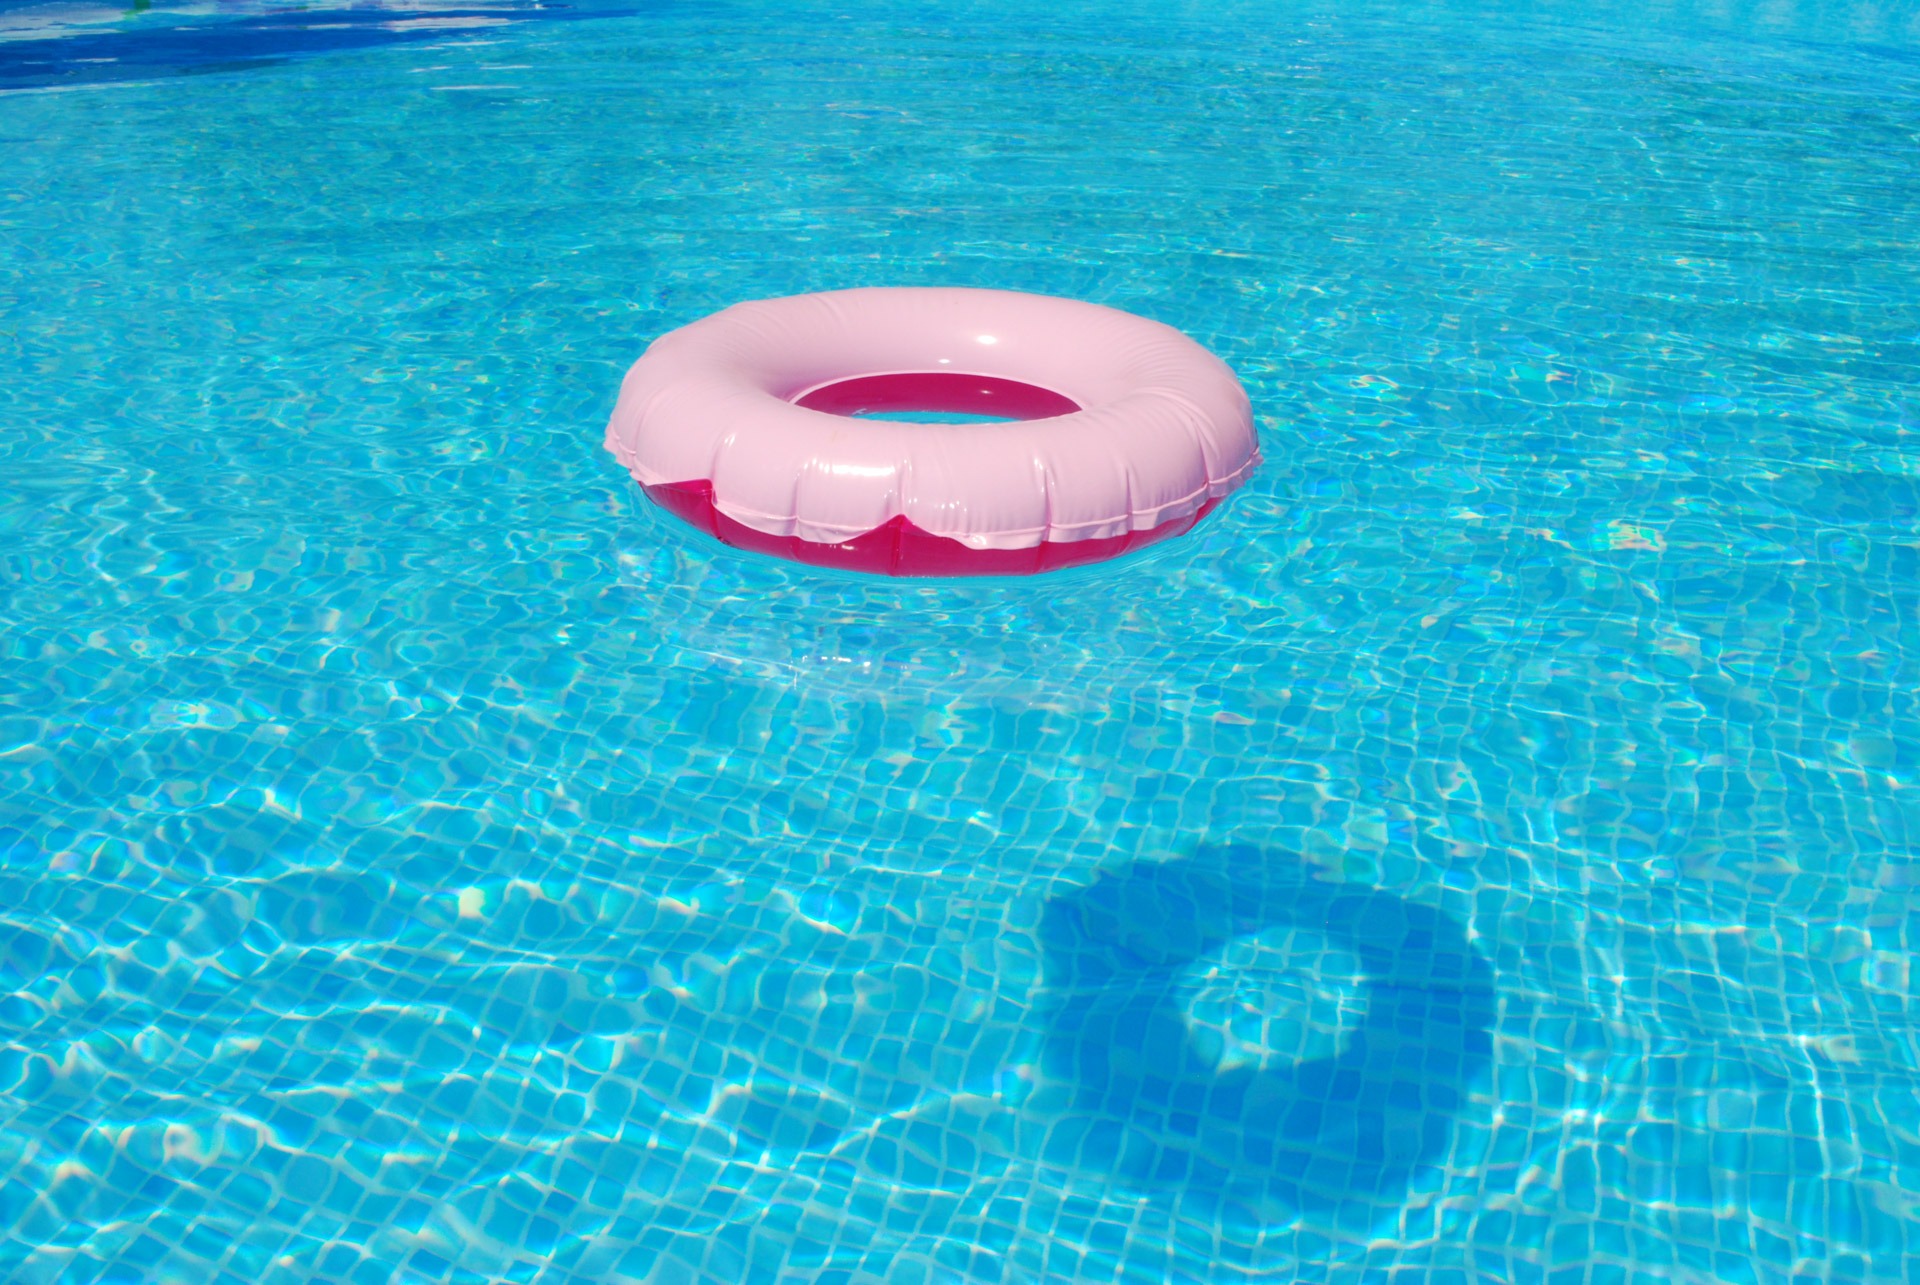
water, liquid, wave, floor, summer, pool, clear, underwater, swimming pool, color, clean, blue, colorful, circle, swimming, aqua, turquoise, cyan, detail, bath, inflatable, bottom, floatation device, life preserve, floating tire